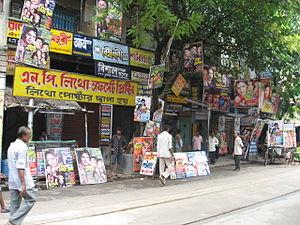
Panneaux d'annonces des films indiens en langue bengalie.
Jorasanko est un quartier septentrional de la ville de Calcutta, en Inde. Quartier florissant de la haute bourgeoisie bengalie au XIXe et première moitié du XXe siècle, et cœur de la renaissance socio-culturelle bengalie, il est aujourd’hui surpeuplé et ses anciens palais donnent des signes de décadence urbaine.